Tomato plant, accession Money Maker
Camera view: tilt-top (135 deg); turntable rotation: 330 degrees
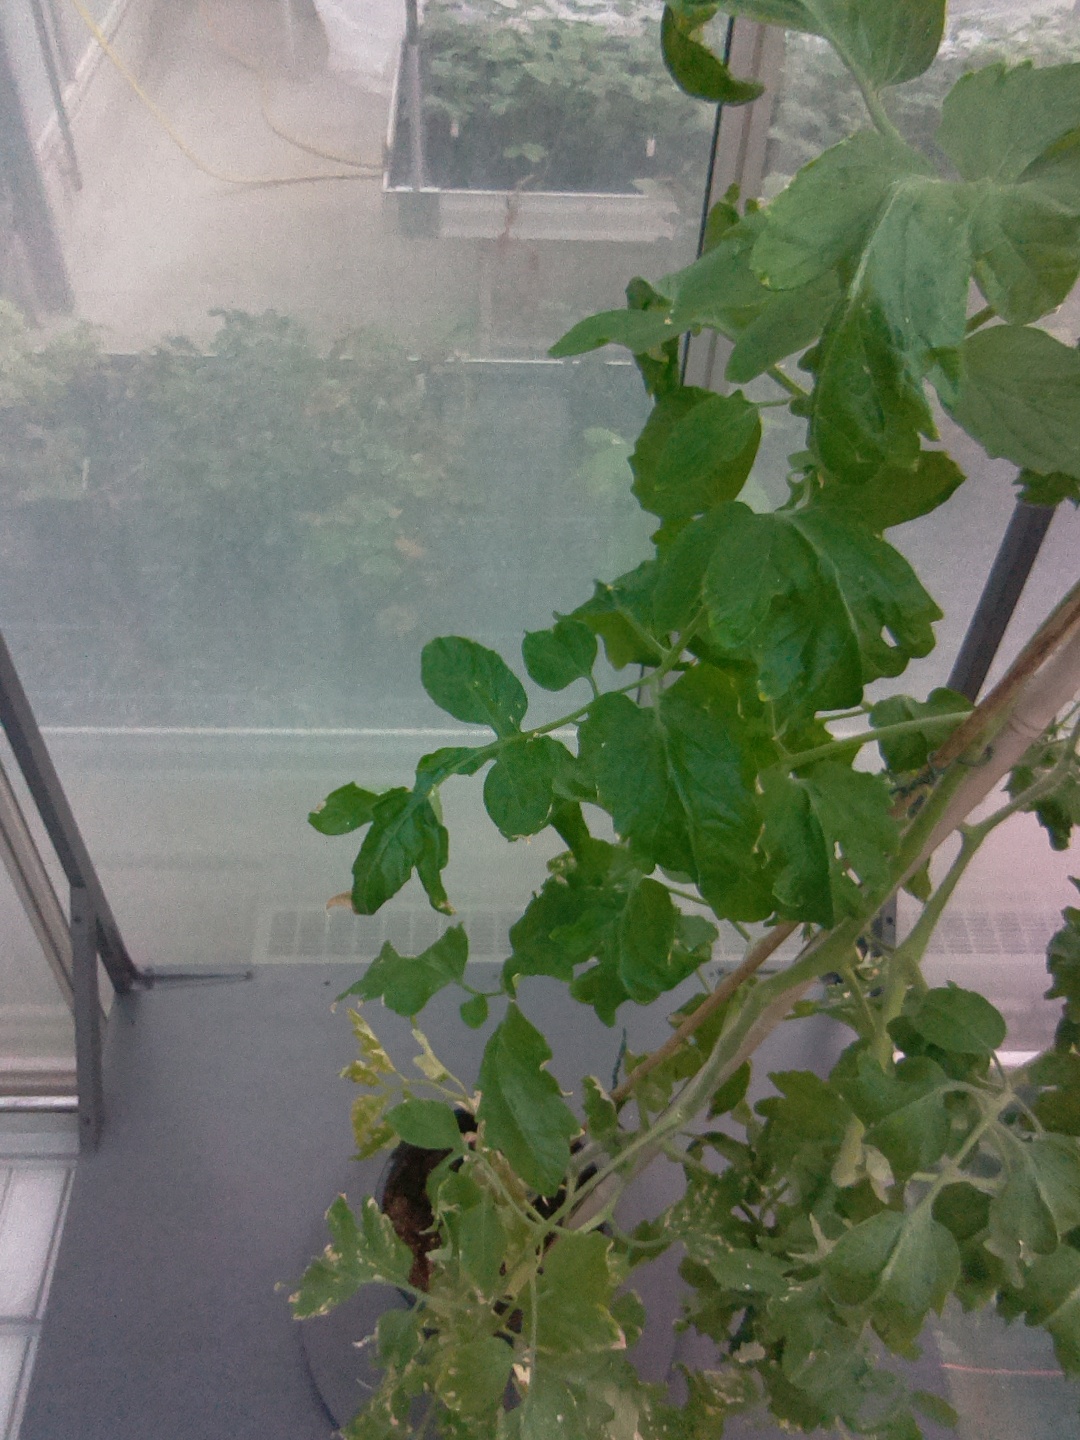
BBCH growth stage 72: 20%-30% of final fruit size